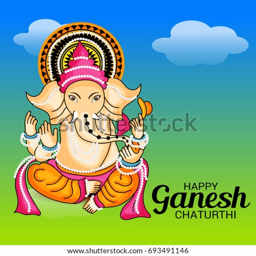
vector illustration of a banner of deity for holiday .